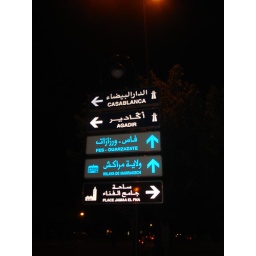
Glow in the dark street sign in Marrakech